Vanga kingdom

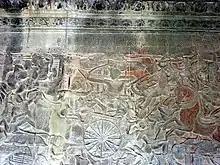
Scenes from the Kurukshetra War of the Mahabharata shown in Angkor Wat, Cambodia

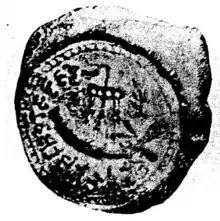
Terracotta seal of a ship found in Chandraketugarh, West Bengal, India

At (6:9), Anga, Vanga, and Kalinga were mentioned as close kingdoms in Bharata Varsha (Ancient India). All regions of sacred waters and all other holy palaces there were in Vanga and Kalinga, Arjuna visited all of them, during his pilgrimage lasting for 12 years throughout ancient India.